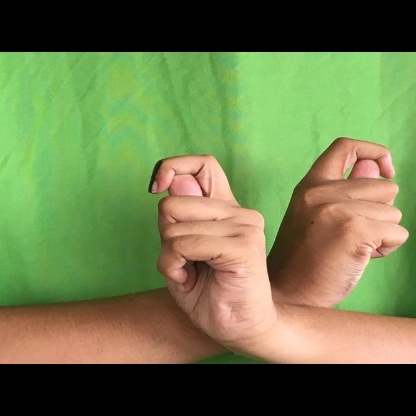
Mudra: Berunda